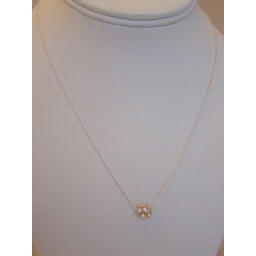
This is a very delicat necklace featuring a silver ball encrusted in crystals. $48.00